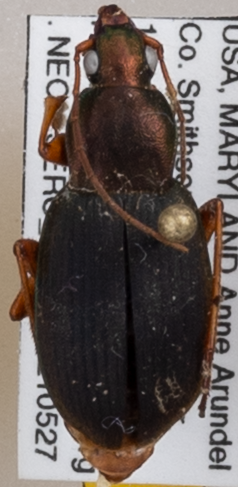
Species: Chlaenius aestivus
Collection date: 2021-05-27
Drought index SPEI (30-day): -1.382
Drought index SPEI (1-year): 2.09
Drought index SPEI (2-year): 1.258